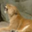
Label: lion